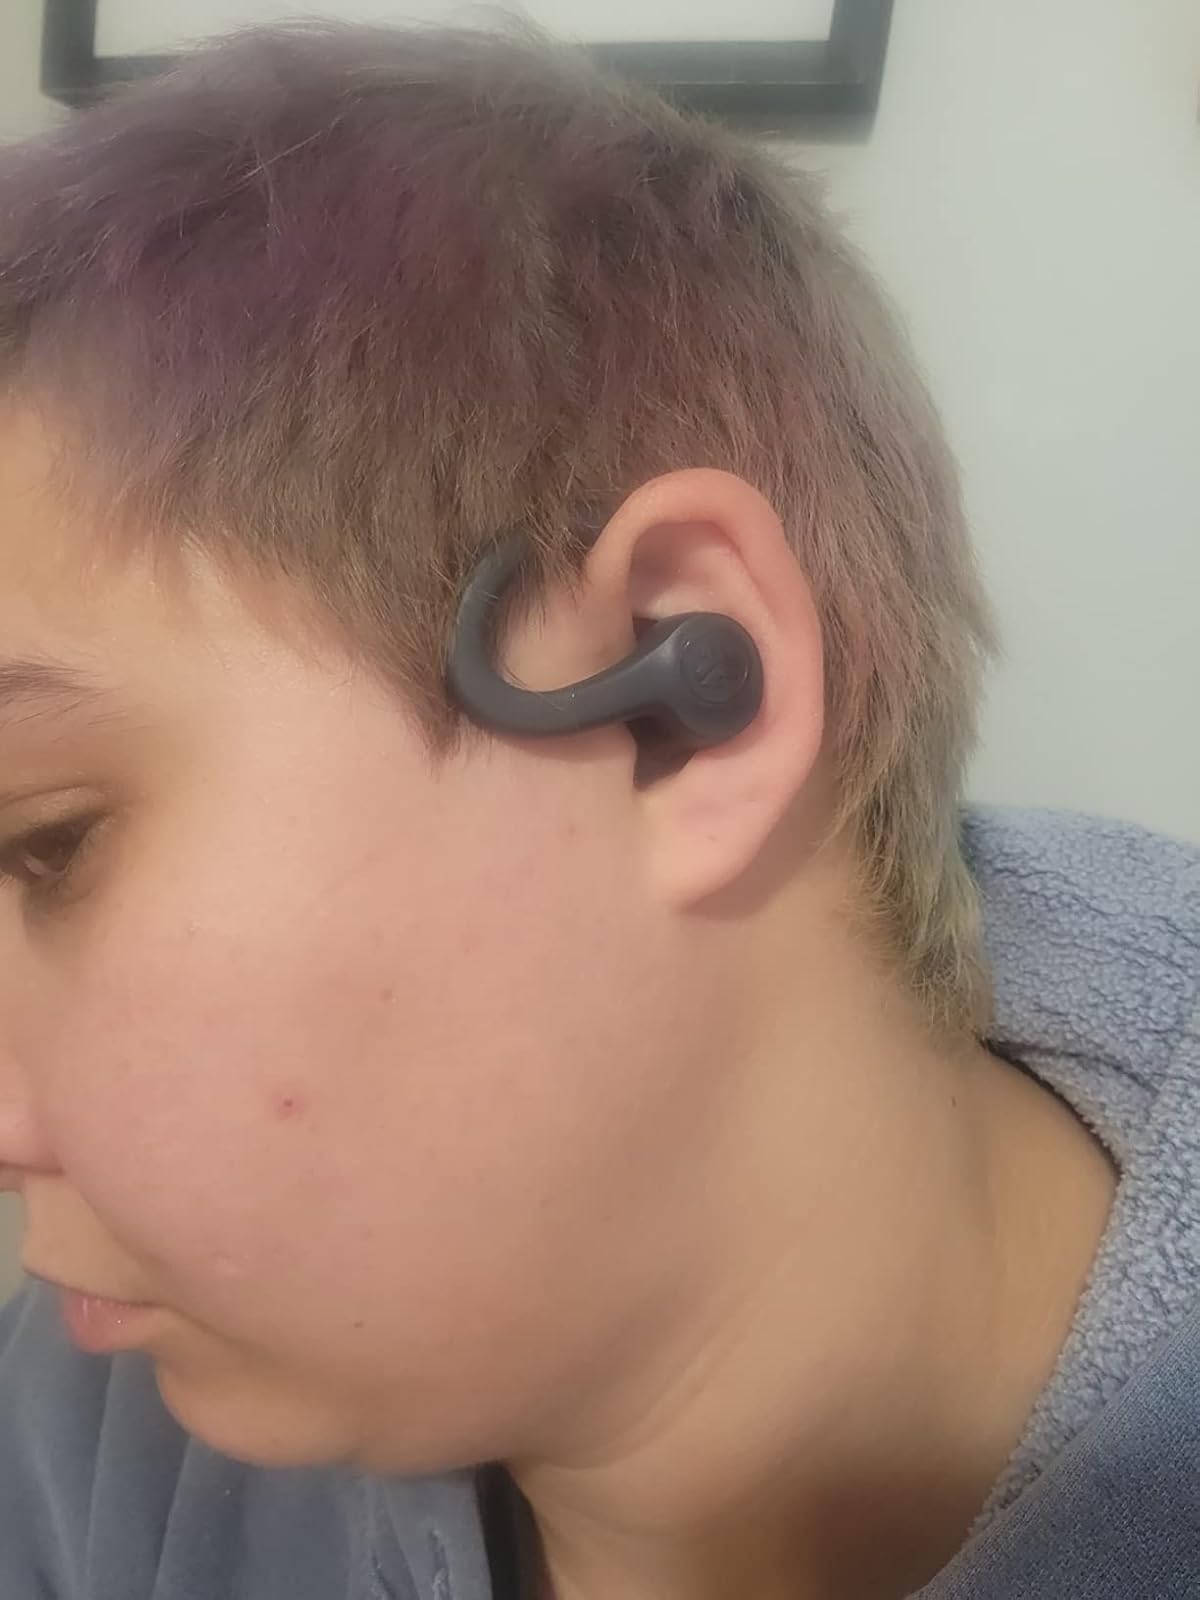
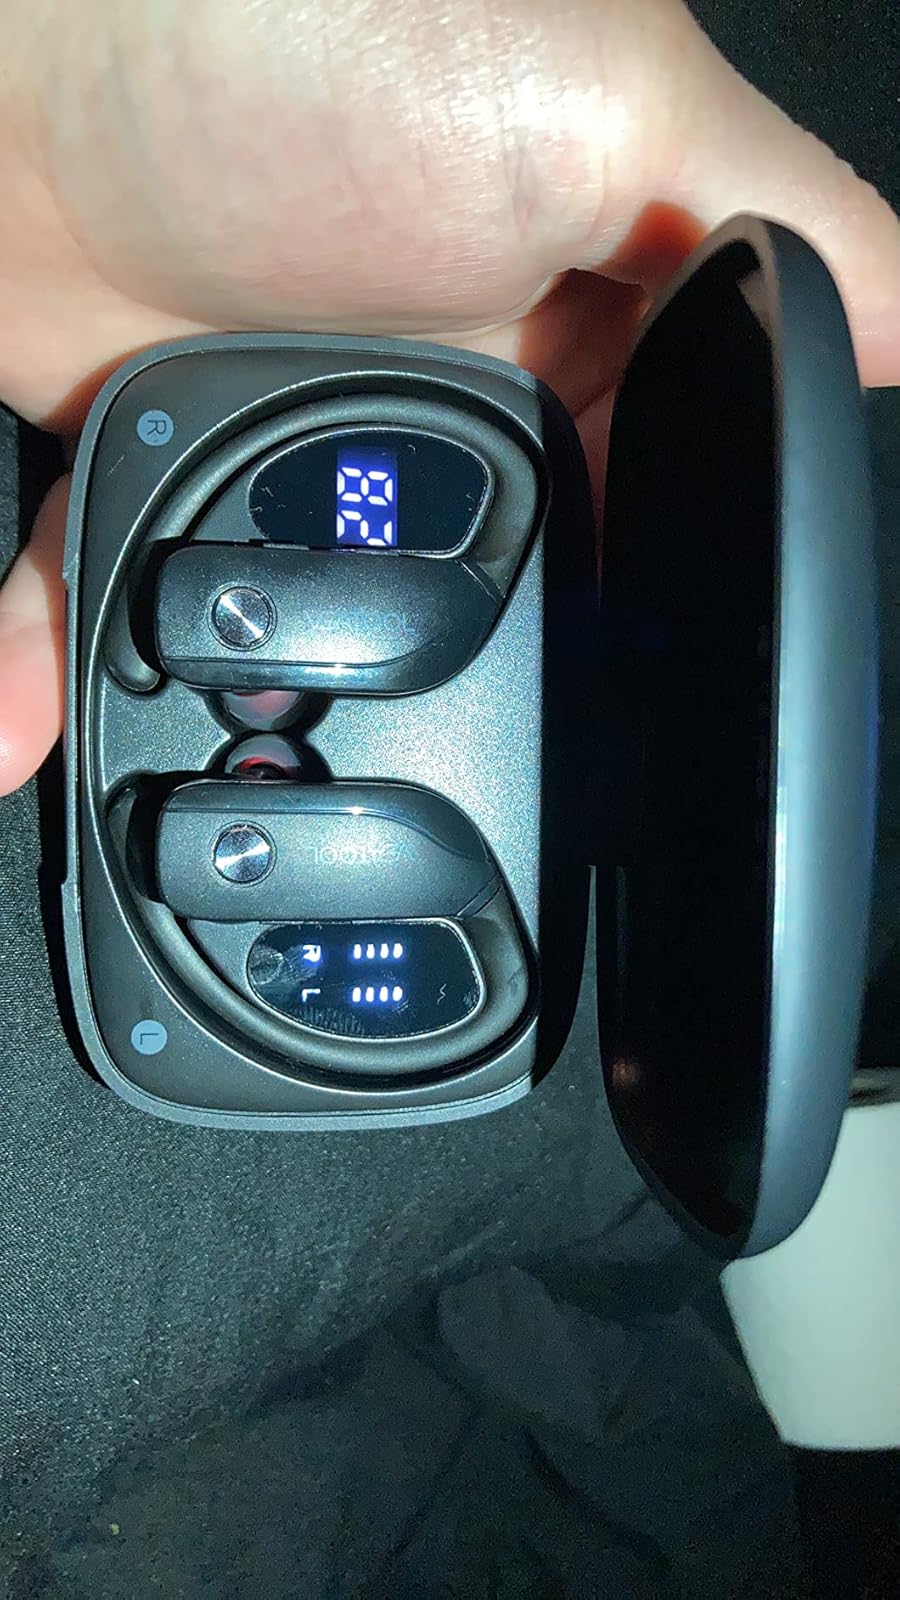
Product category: earbuds
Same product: no